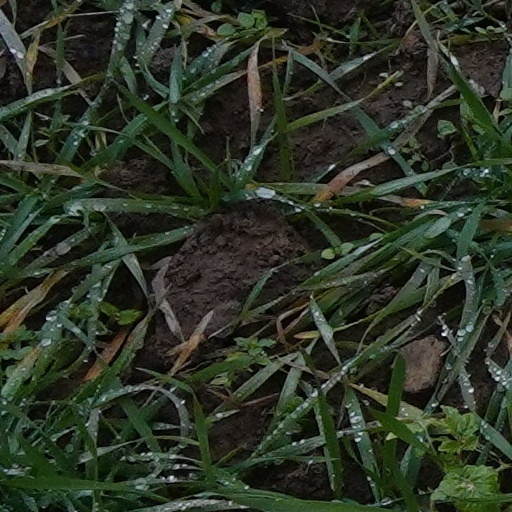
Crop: wheat